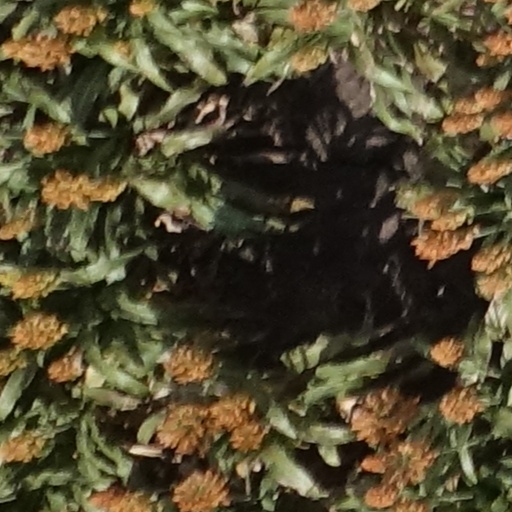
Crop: sorghum